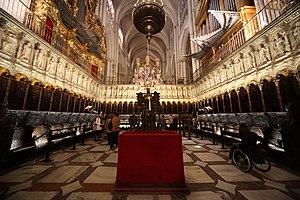
Francisco de Peñalosa est un compositeur espagnol de la Renaissance.